Jedlesee

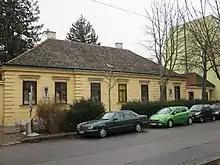
The Erdödy Estate and Beethoven Memorial, Jedlesee.

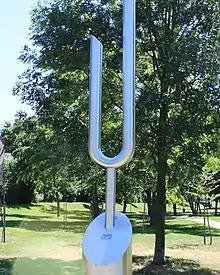
Sculpture near the Maria Loretto church on the Beethoven Path.

Jedlesee is a sub-district of Floridsdorf, the 21st district of Vienna, which belonged to Lower Austria until 1904. From the time of incorporation, an ever-faster development of agricultural villages resulted in the modern-day suburban settlement.